2019 8 Hours of Bahrain

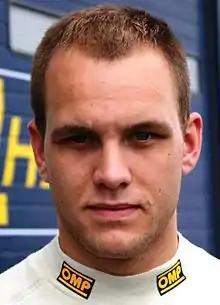
Marco Sørensen (pictured here in 2012) brought the #95 Aston Martin Vantage GTE to the chequered flag, claiming the lead in the GTE World Drivers' Championship

In GTE-Pro, Aston Martin Racing claimed its second GTE-Pro win of the season, in what proved to be a hard-fought race in the desert. Marco Sørensen took the #95 Aston Martin Vantage GTE across the line, holding a 13.798s lead over the #71 AF Corse Ferrari 488 GTE Evo of Miguel Molina, with Molina being slapped with a late-race penalty, that severely impacted the #71's chances at victory. Initially, a quicker final stop for the Prodrive-run AMR team had put Sørensen out front of Molina in the final hour, following what had been a race-long duel in the desert, between the two manufacturers that went down to the wire, until the final hour. It was at the final hour, where AF Corse's and Molina's victory bid fell apart, when the Spaniard was served a drive-through penalty with just over 30 minutes left on the timer, for a spinning his wheels during his final scheduled stop, effectively handing over the win to Sorensen and his co-driver Nicki Thiim. However, the #71 AF Corse Ferrari of Molina and Davide Rigon was still able deny Aston Martin Racing a 1–2 finish, with Maxime Martin rounding out the class podium in 3rd, in the #97 entry alongside co-driver Alex Lynn. Initially, it was thought that the #97 would be denied third, after Calado in the #51 Ferrari had done an overtake from the outside of Martin, after the restart following the race's second Full Course Yellow, which occurred during the final hour. However, Calado's overtake was later reviewed by race officials, and as the overtake was deemed to have been made beyond track limits, the AF Corse driver was ordered to return the position with 20 minutes remaining on the timer. As a result, Calado and co-driver Alessandro Pier Guidi, were relegated to finishing fourth in class. The duo finished ahead of both Porsches, with the #91 Porsche 911 RSR of Gianmaria Bruni and Richard Lietz coming in fifth, falling behind the class pack in the fourth hour with a right-rear puncture, resulting in an unscheduled pit stop. The #92 Porsche, which had entered the weekend as GTE championship leaders, fell out of contention for the race win, with a left-rear damper failure just minutes before the issue on the sister car occurred. The #92 crew of Kevin Estre and Michael Christensen eventually finished sixth, and at the tail end of the Pro class, but seventh in the overall GTE classification in the race, behind the Am class #57 Team Project 1 Porsche.